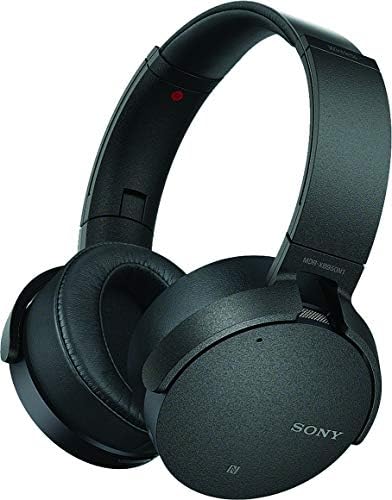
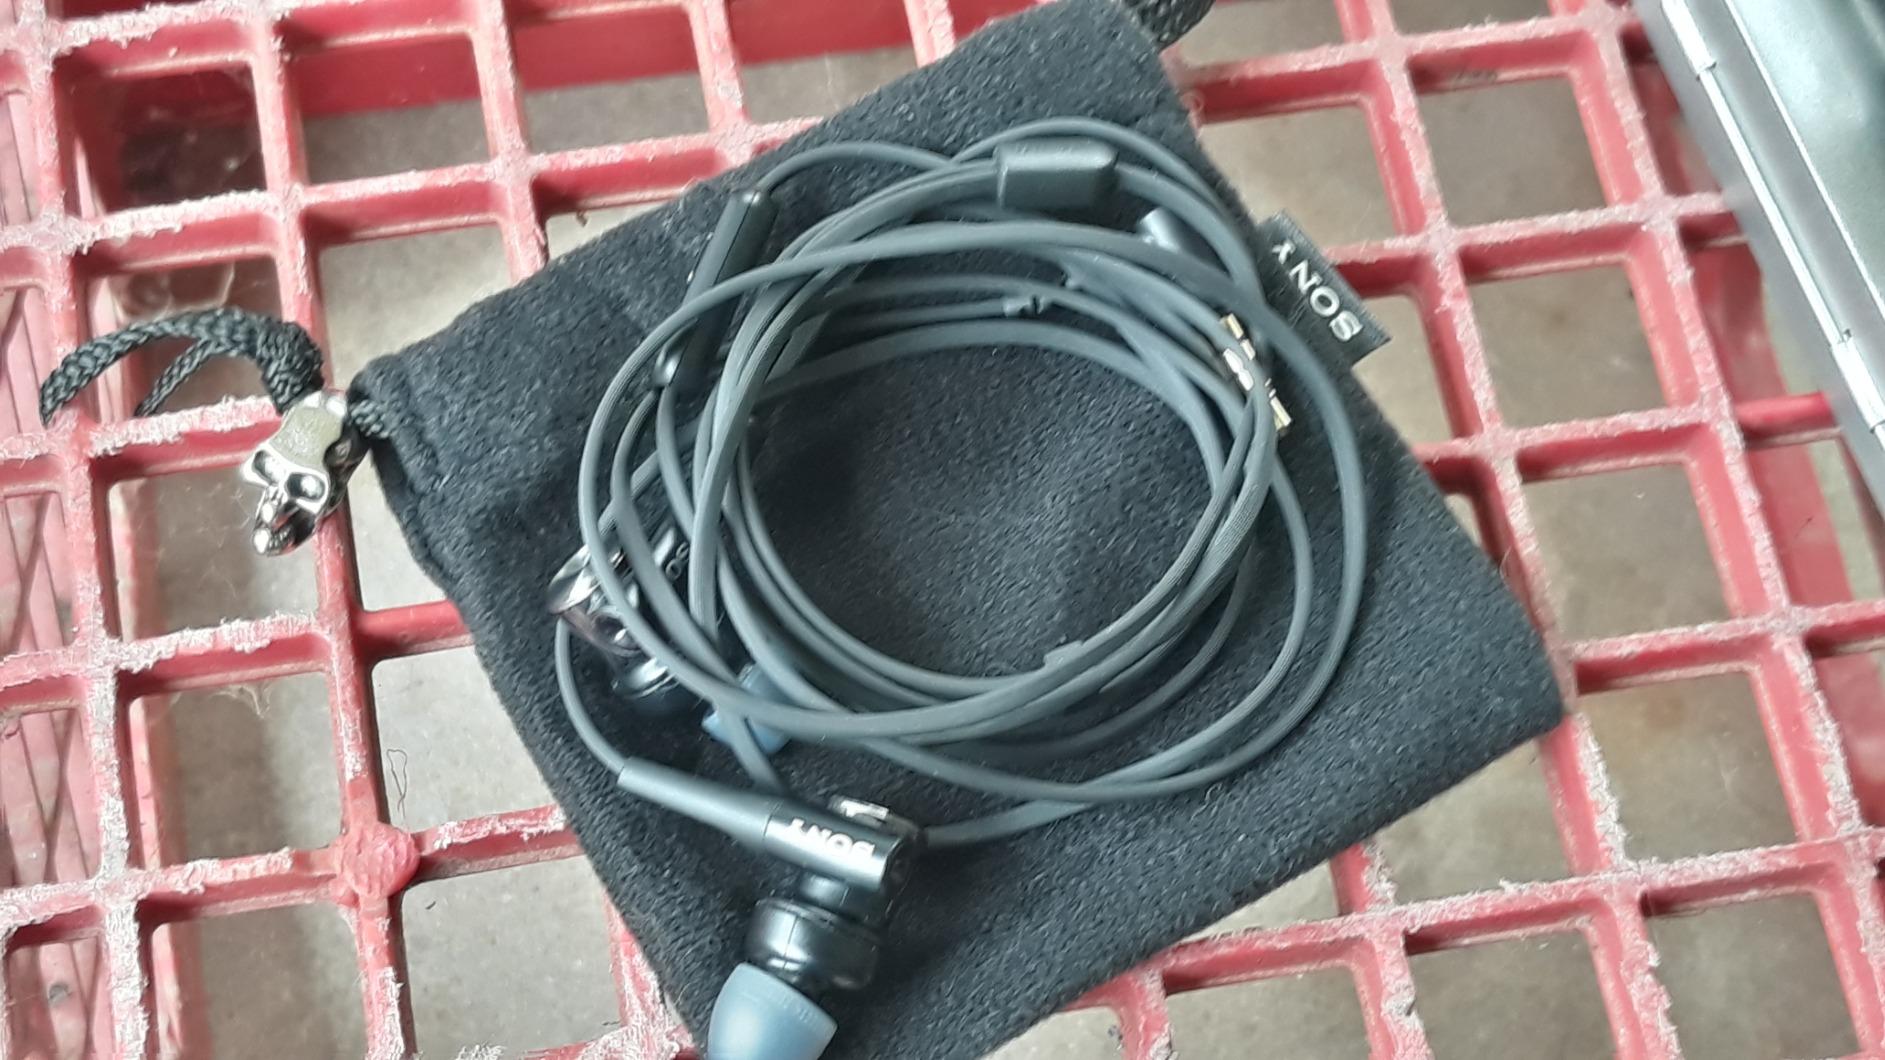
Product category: headphones
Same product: no